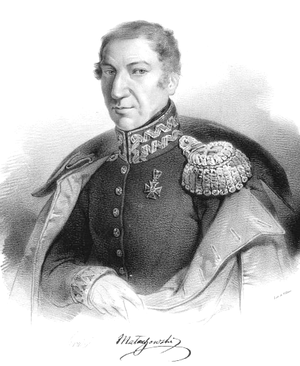
Kazimierz Małachowski est un général de Duché de Varsovie et du Royaume du Congrès.